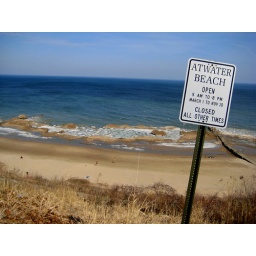
70 degree day -- people were on the beach in shorts, bare feet, and t-shirts.